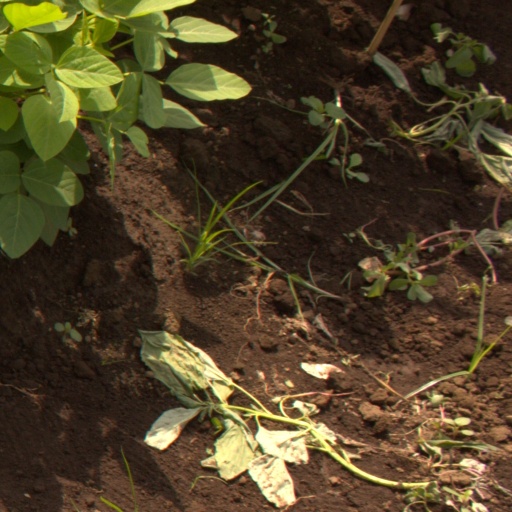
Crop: soybean